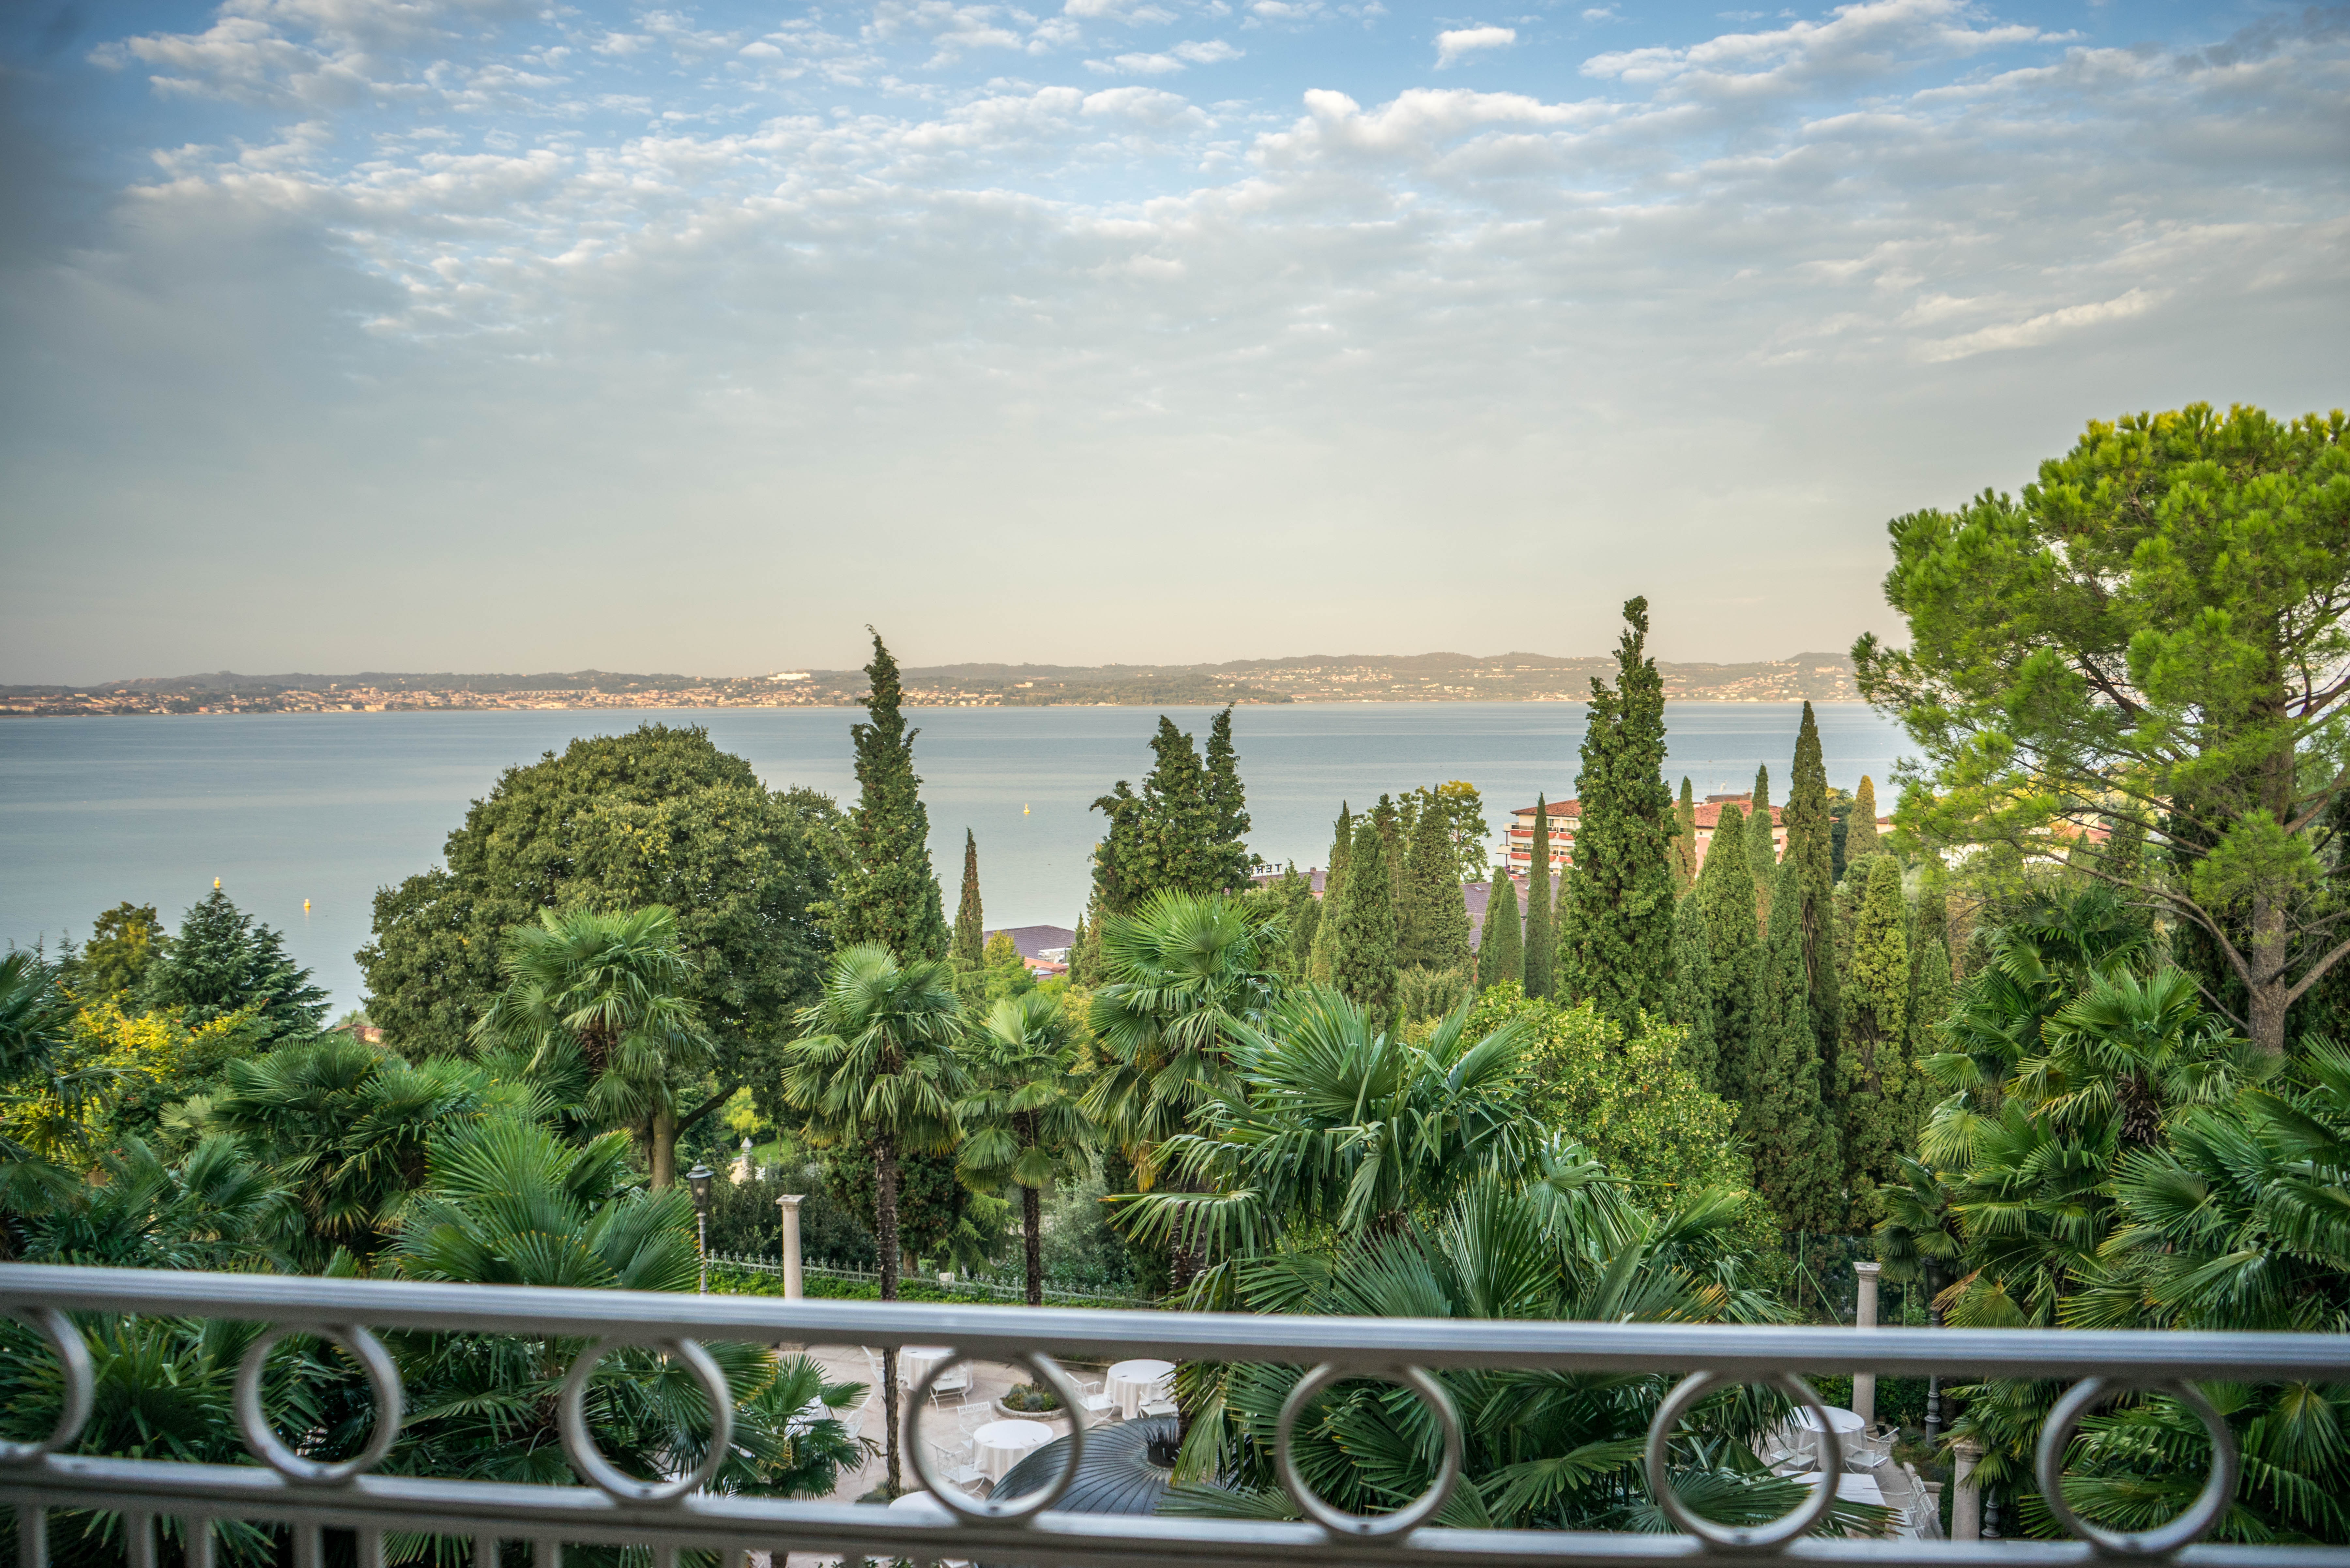
landscape, sea, tree, water, nature, outdoor, sky, sunset, morning, flower, river, cityscape, summer, vacation, travel, tropical, italy, blue, tourism, clouds, resort, summer vacation, lake garda, summer landscape, villa cortine palace